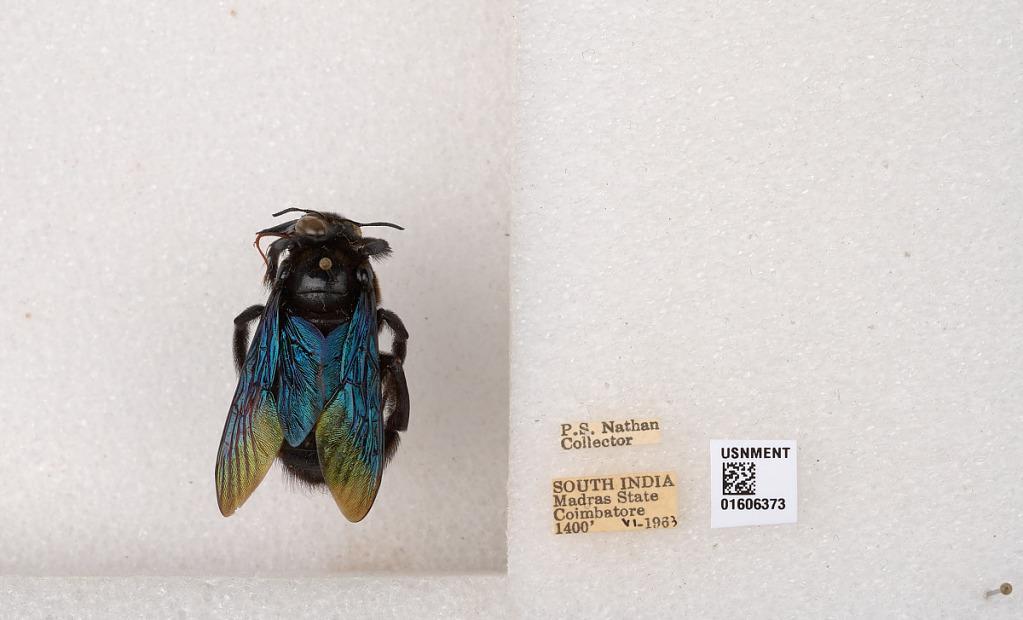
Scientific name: Xylocopa (Biluna) auripennis auripennis Lepeletier
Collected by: P. Nathan
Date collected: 1963-6-1
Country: India
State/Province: Tamil Nadu
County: Coimbatore
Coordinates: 10.9955, 76.9034